Oder–Neisse line

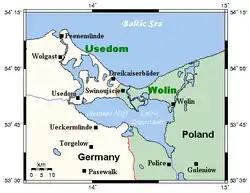
Oder Lagoon area with border on western bank of the Oder, city of Szczecin to the south.

Finally on 2 August 1945, the Potsdam Agreement of the United States, the United Kingdom, and the Soviet Union, in anticipation of the final peace treaty, placed the German territories east of the Oder–Neisse line formally under Polish administrative control. It was also decided that all Germans remaining in the new and old Polish territory should be expelled. One reason for this version of the new border was that it was the shortest possible border between Poland and Germany. It is only 472 km (293 miles) long, from one of the northernmost points of the Czech Republic to one of the southernmost points of the Baltic Sea at the Oder estuary.